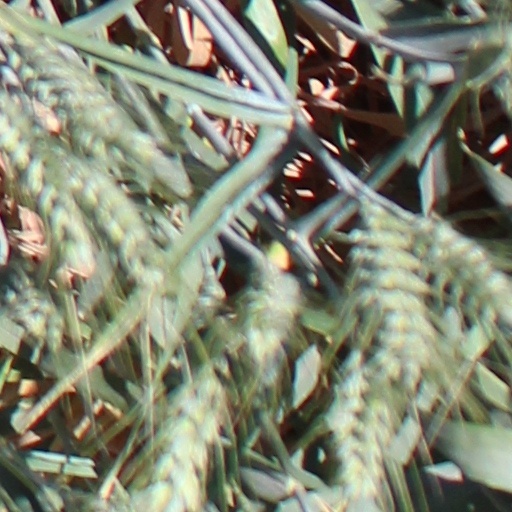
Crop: wheat